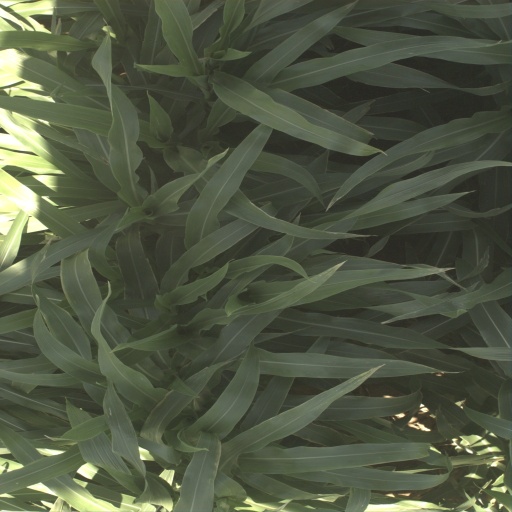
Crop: sorghum